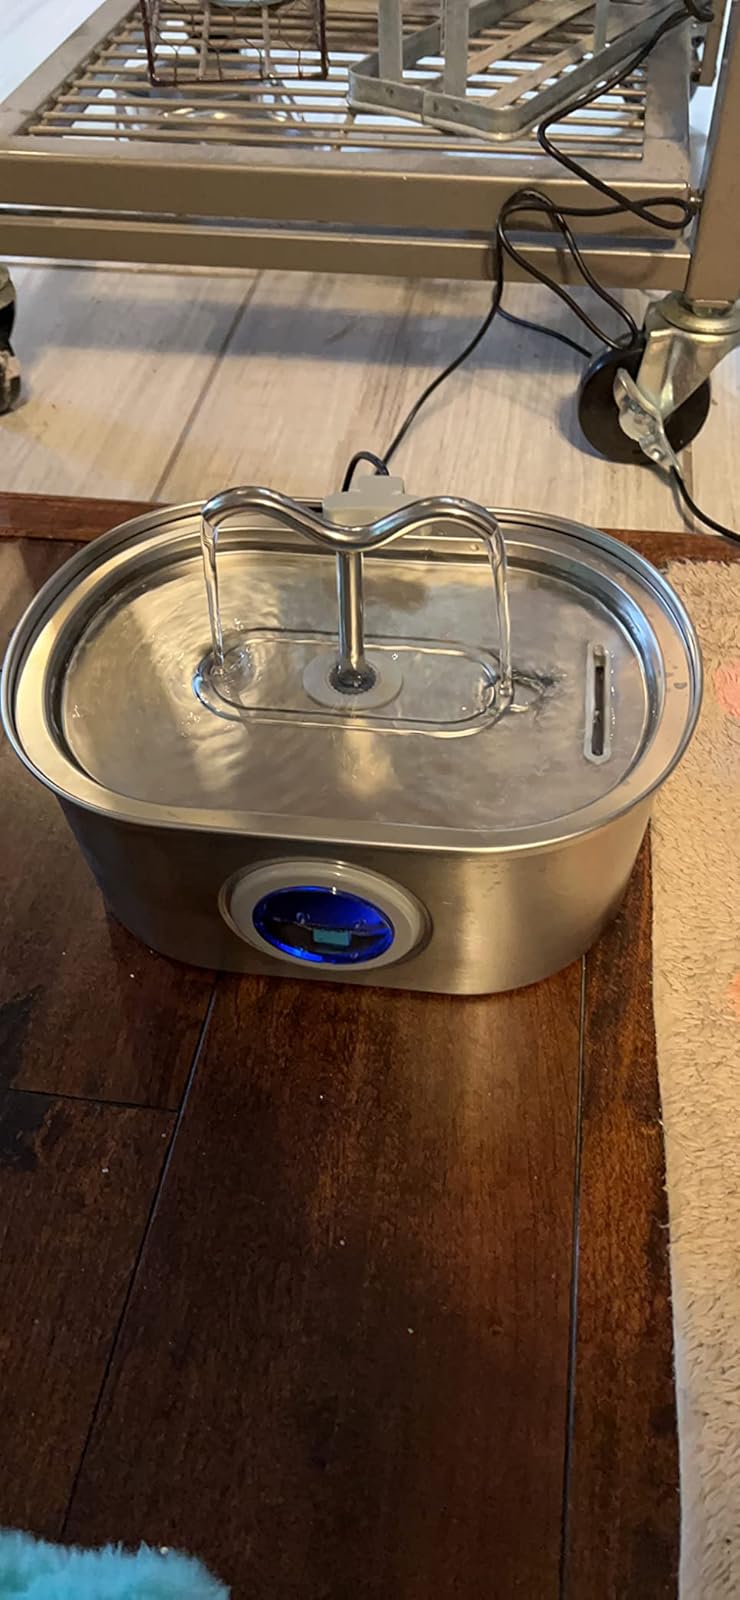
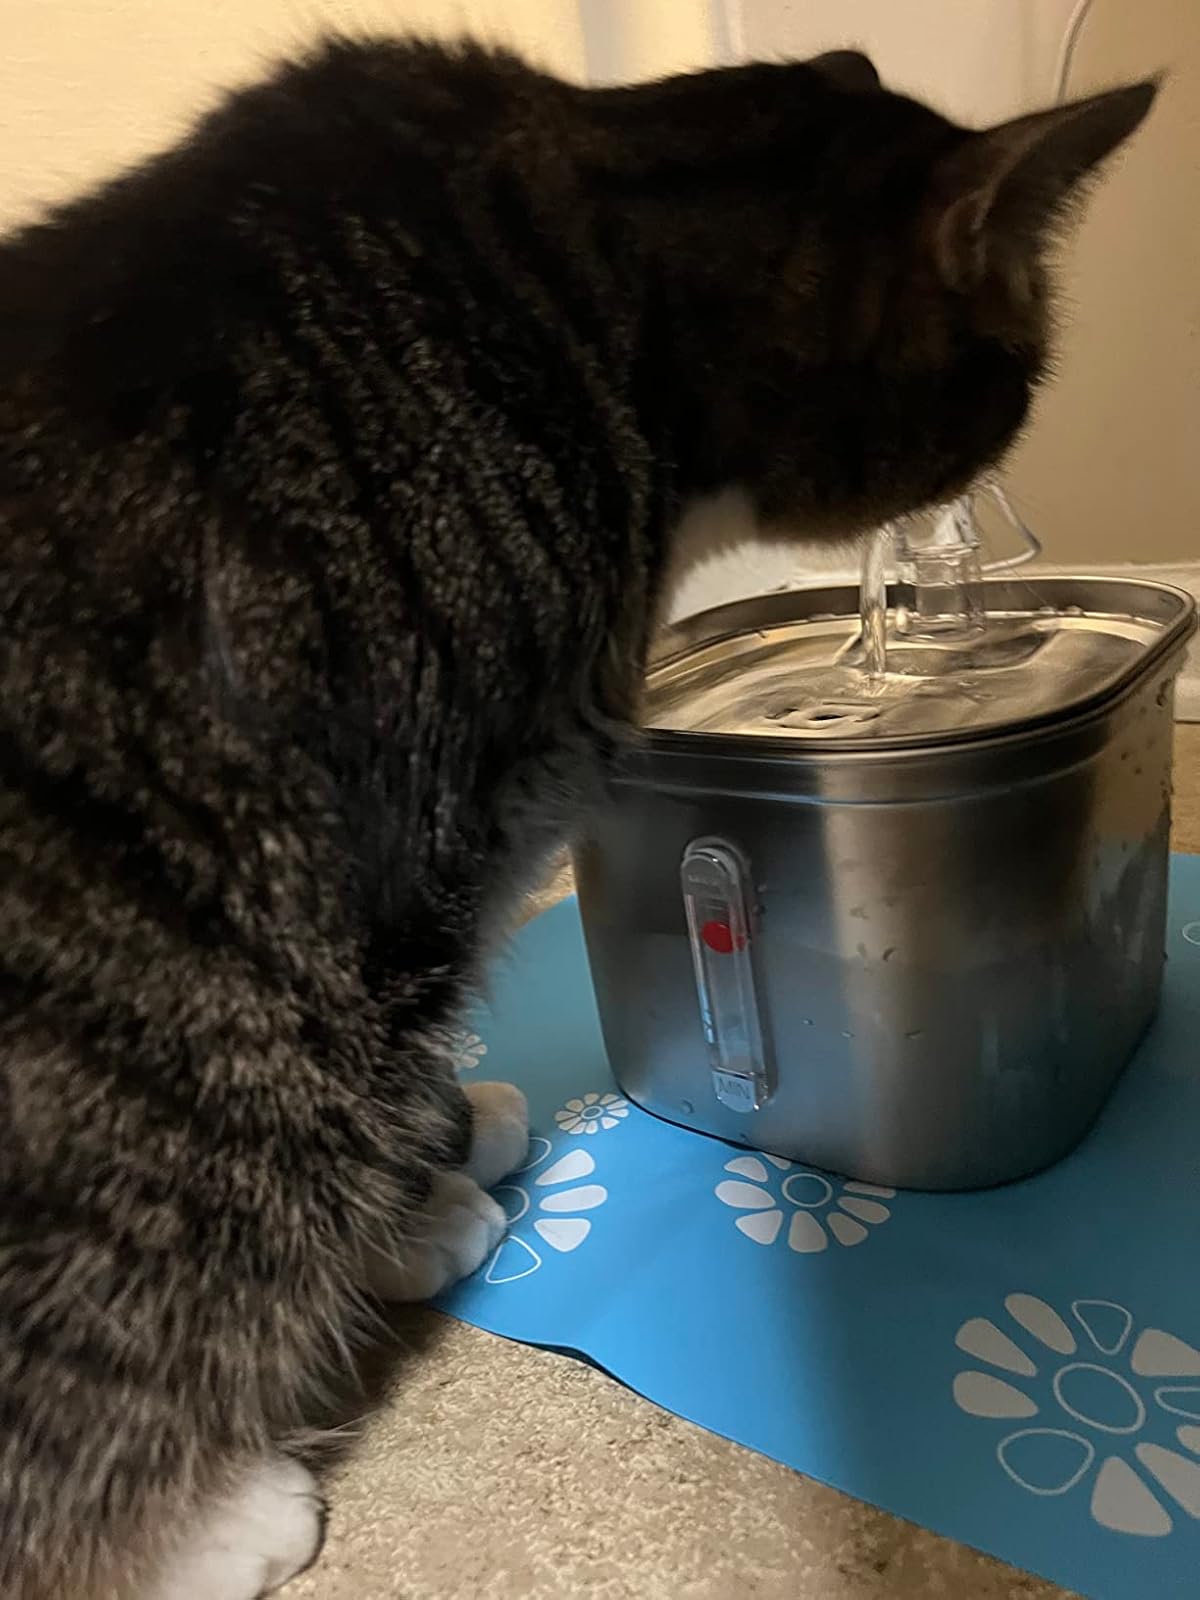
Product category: items_bowl
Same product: no